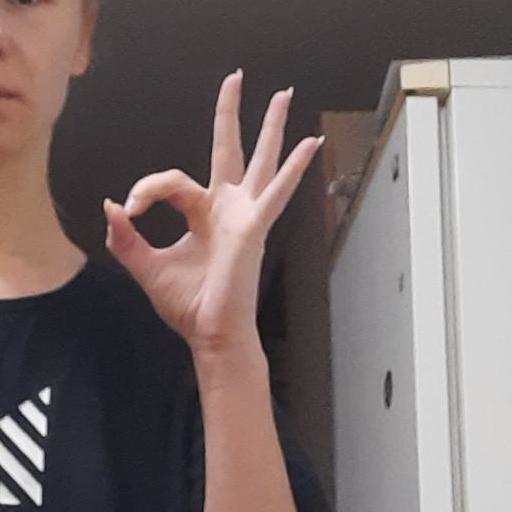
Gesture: ok